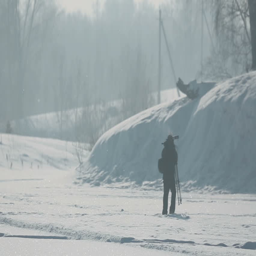
photographer of nature on a frosty winter day , sparkling snowflakes